Oranienburg concentration camp

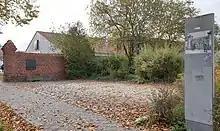
Oranienburg Concentration Camp Memorial on the site of the camp, Berliner Straße, Oranienburg. The brick wall is all that remains of the brewery.

Oranienburg was an early Nazi concentration camp, one of the first detention facilities established by the Nazis in the state of Prussia when they gained power in 1933. It held the political opponents of the Nazi Party from the Berlin region, mostly members of the Communist Party and the Social Democratic Party and scores of undesirables.